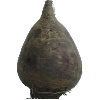
Label: Beetroot 1